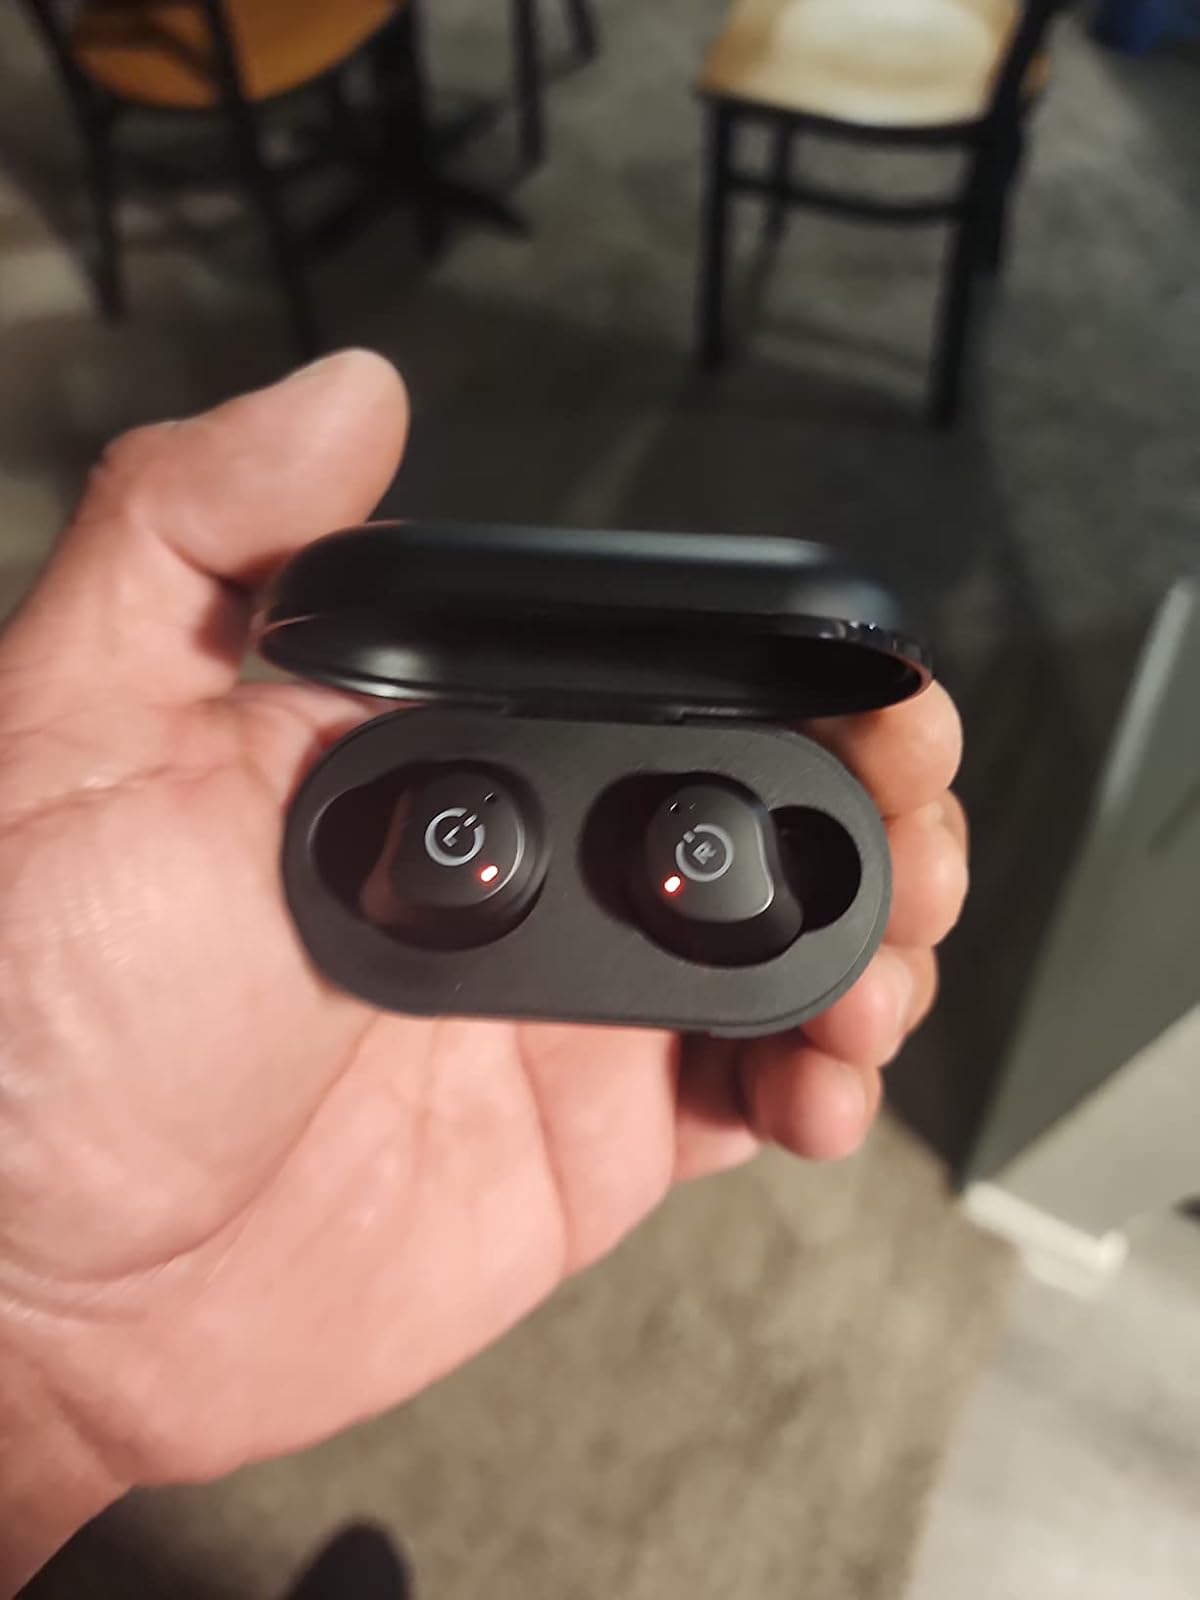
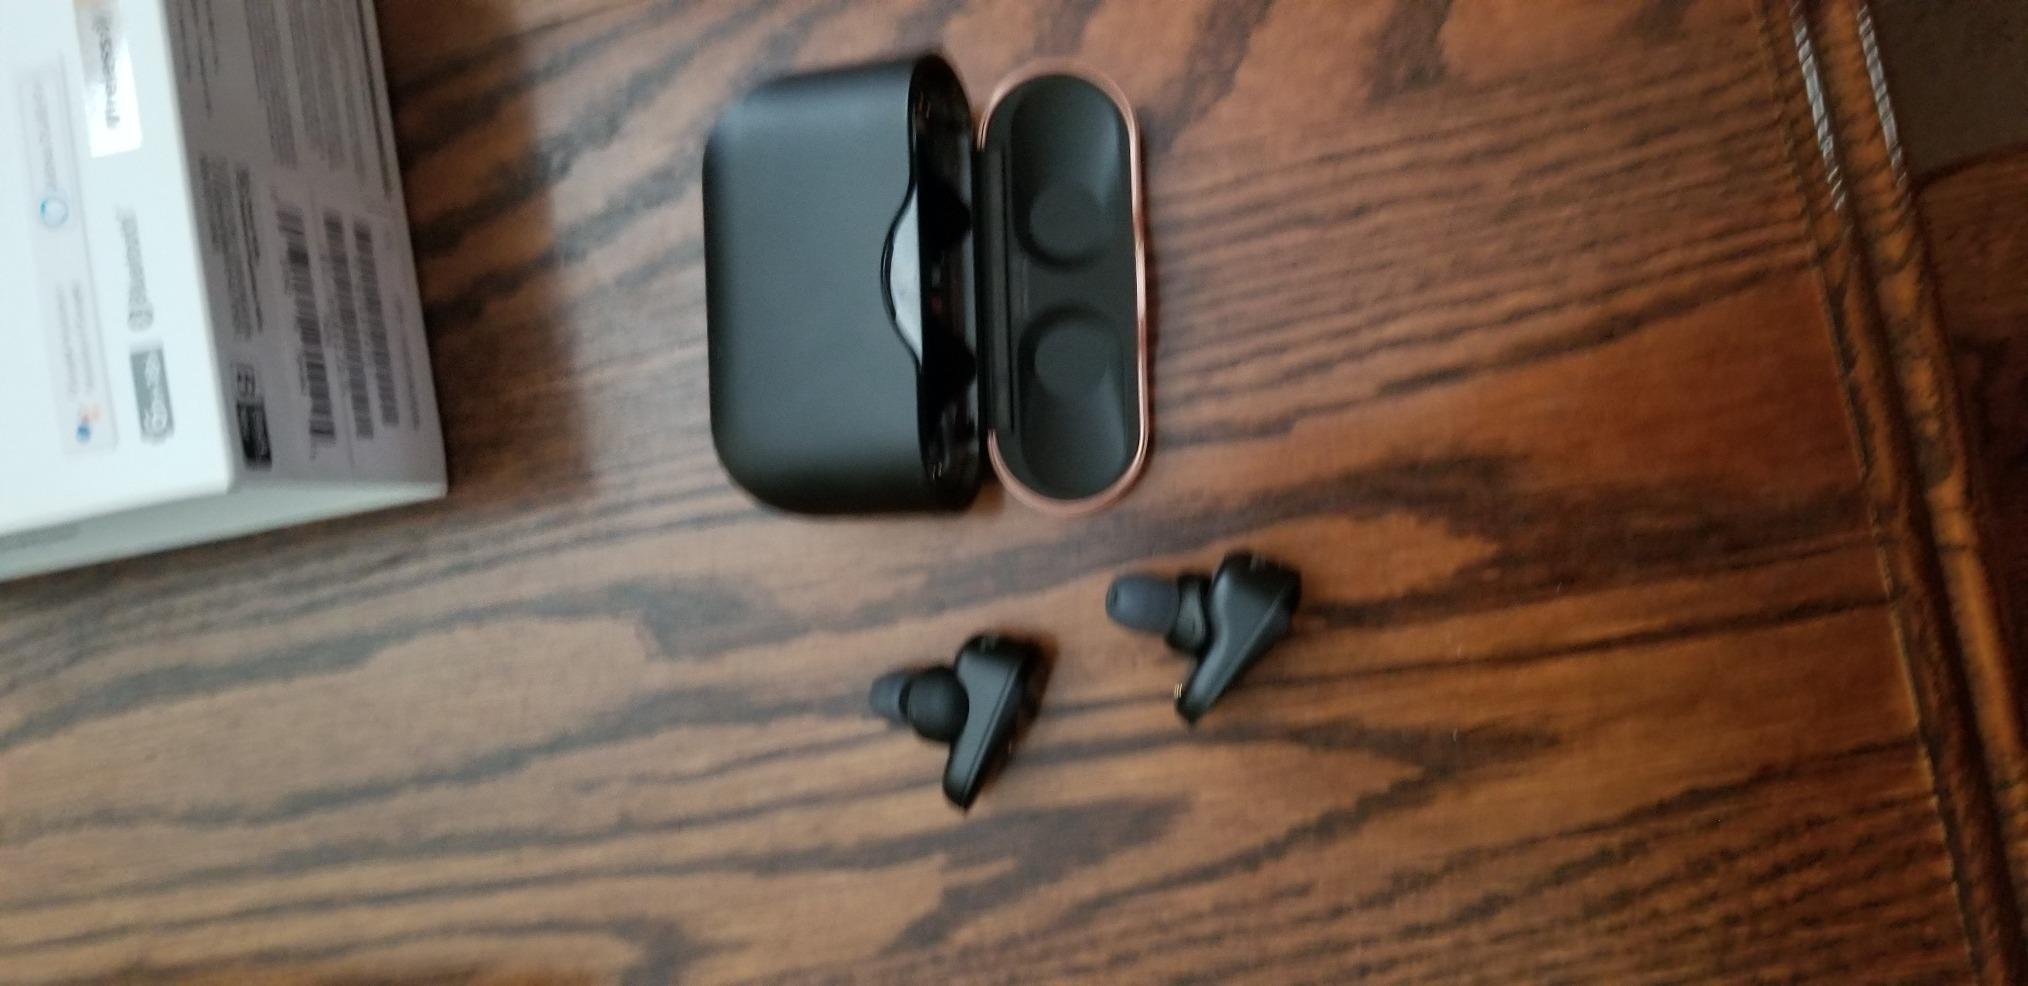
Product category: earbuds
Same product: no